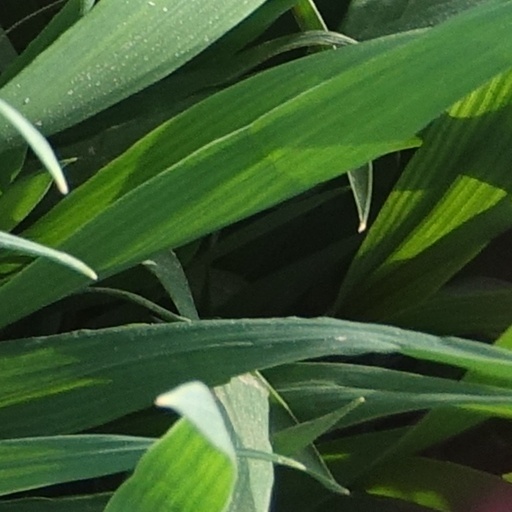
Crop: wheat